Separation barrier

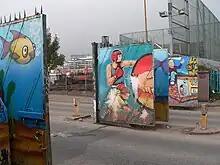
Gates in a "peace line" in West Belfast

Writer Damon DiMarco has described as a "separation barrier" the Kuwait-Iraq barricade constructed by the United Nations in 1991 after the Iraqi invasion of Kuwait was repelled. With electrified fencing and concertina wire, it includes a 5-meter-wide trench and a high berm. It runs 180 kilometers along the border between the two nations.